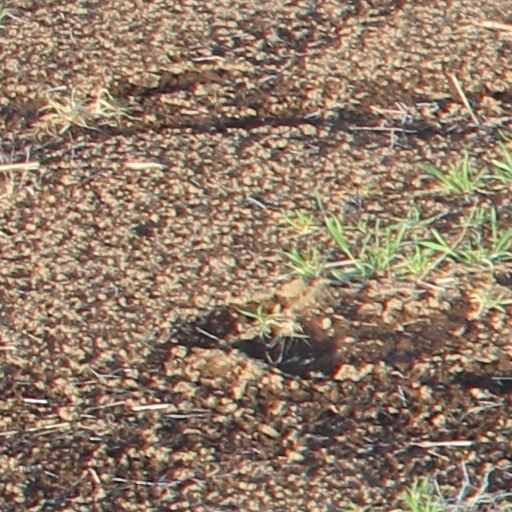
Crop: wheat